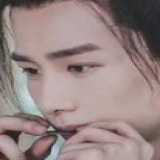
diễn viên Bạch Kính Đình